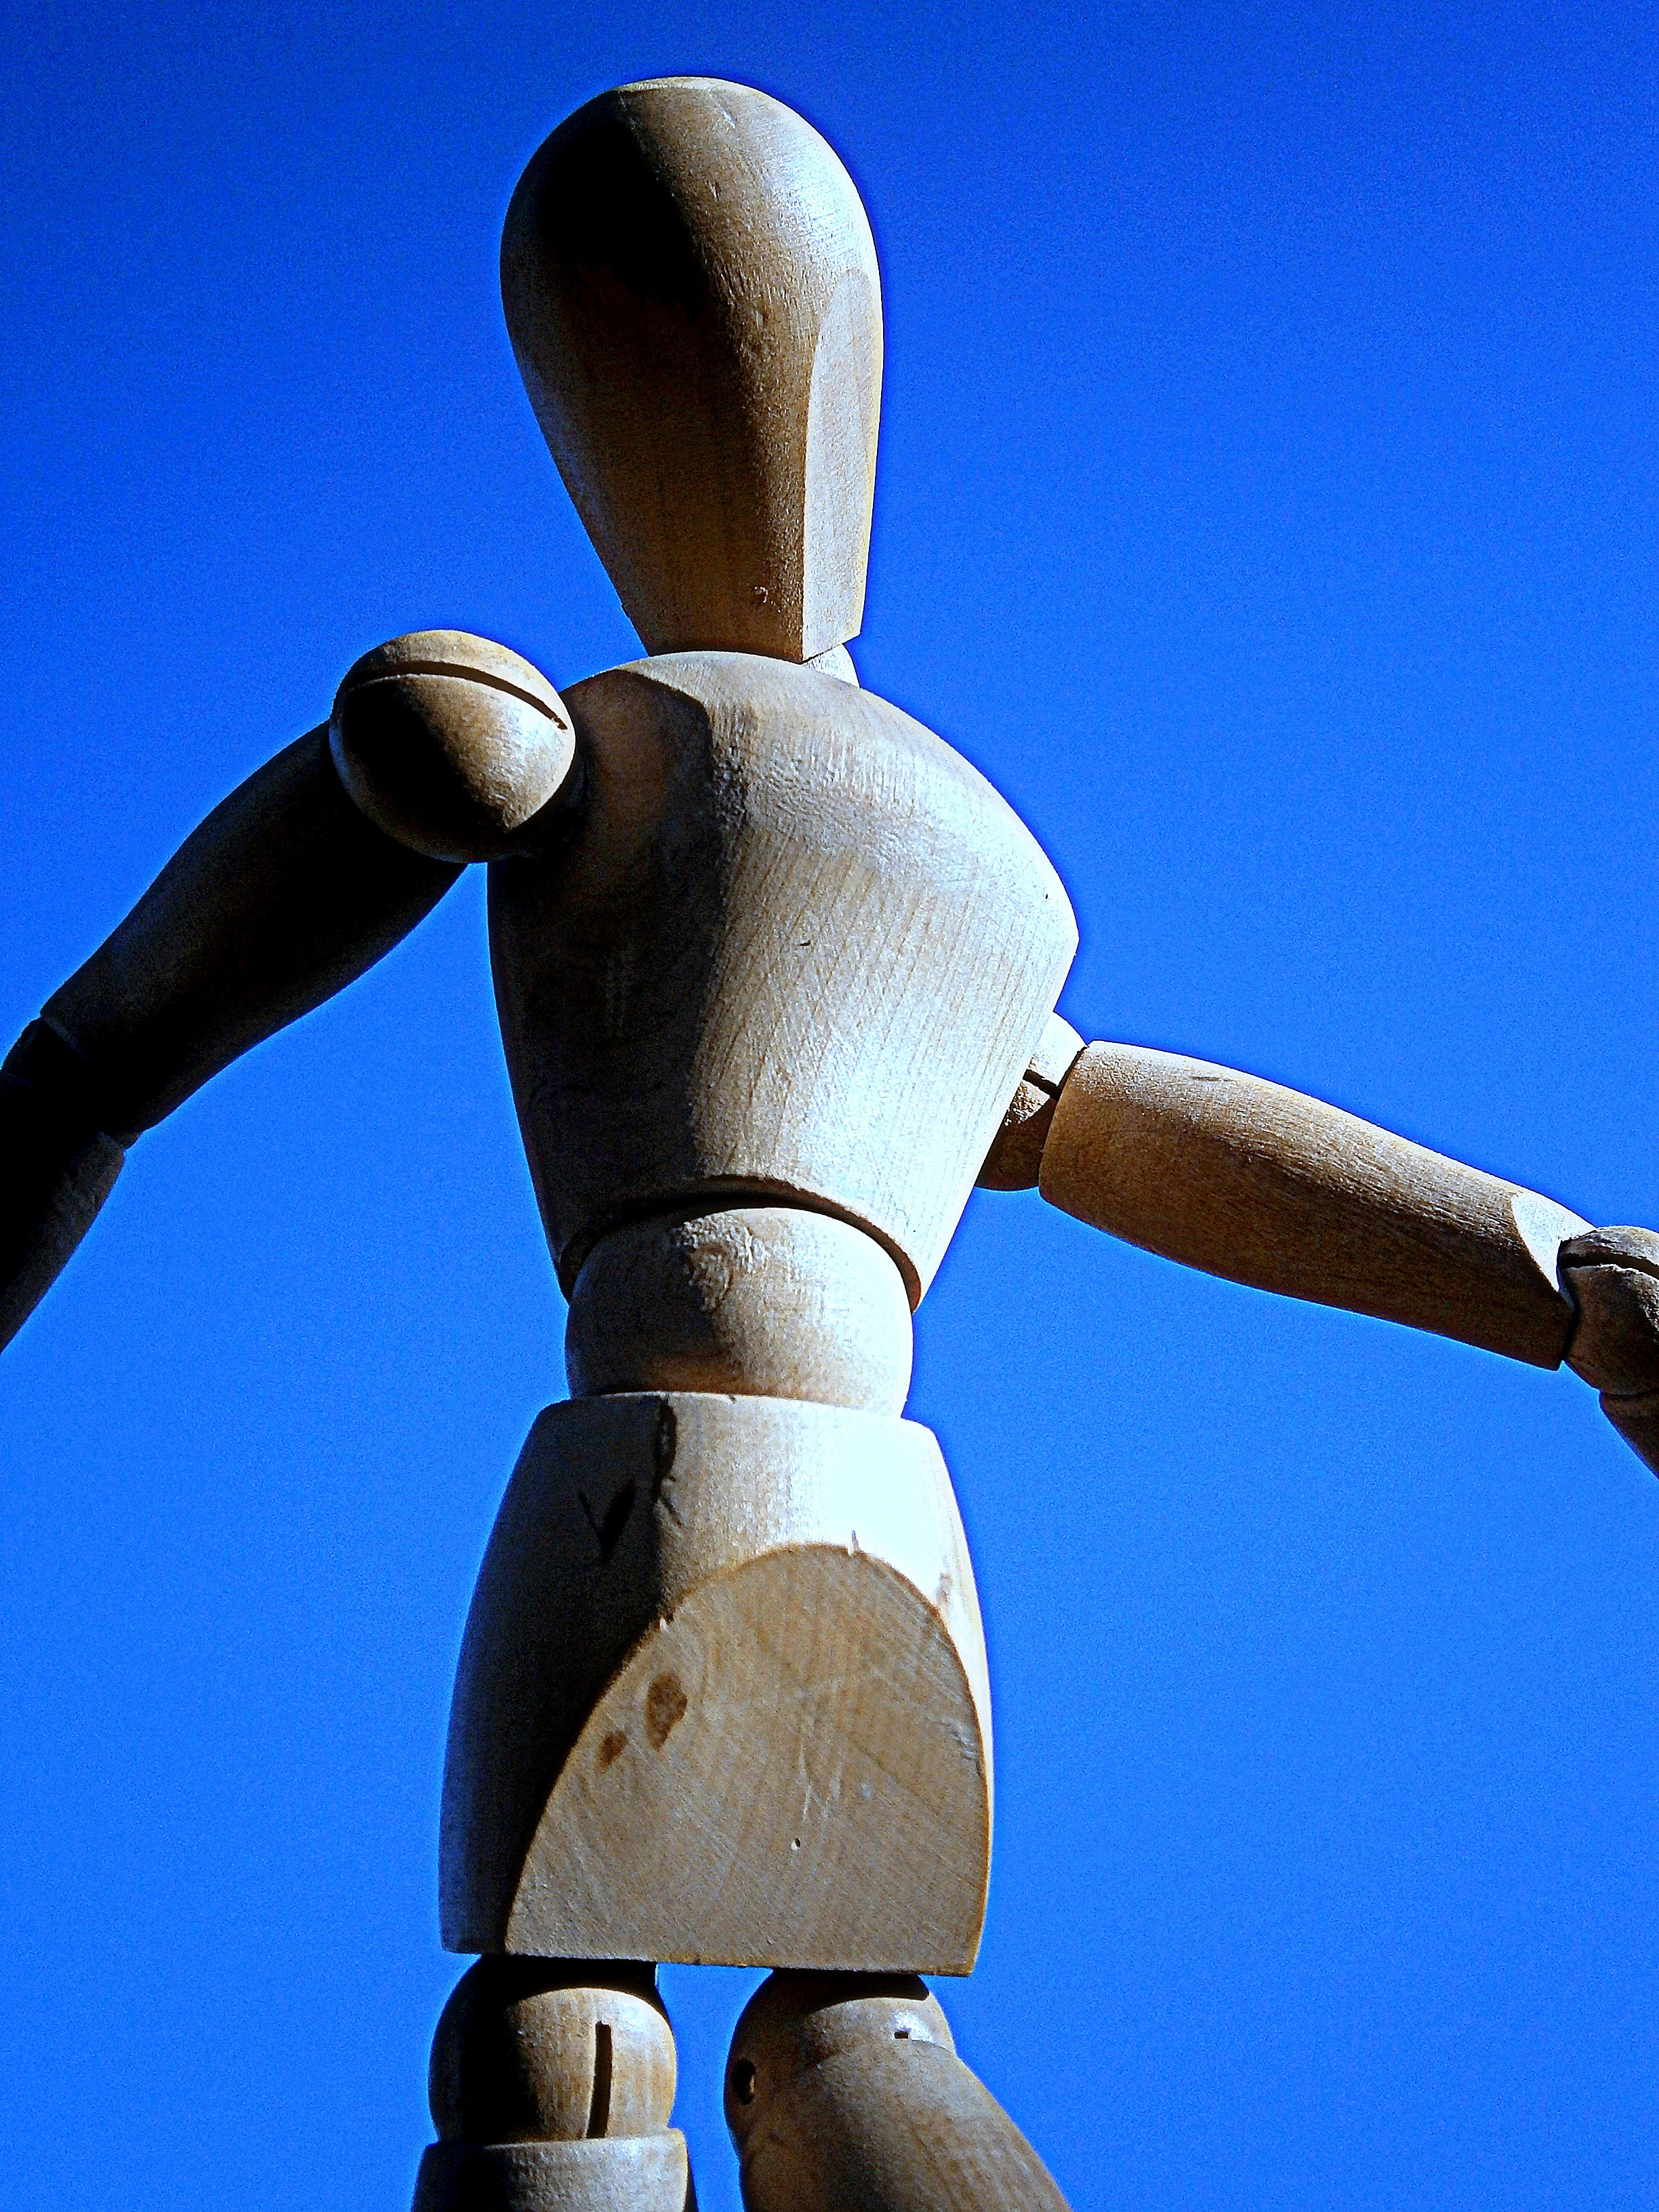
hand, person, sky, wood, woman, perspective, monument, statue, decoration, artist, human, paint, blue, close, painting, deco, sculpture, doll, art, background, figure, learn, observation, draw, artists, perception, viewing, performing arts, atmosphere of earth